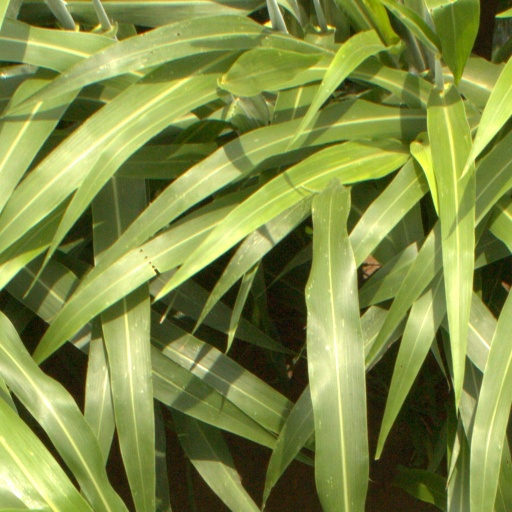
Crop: sorghum